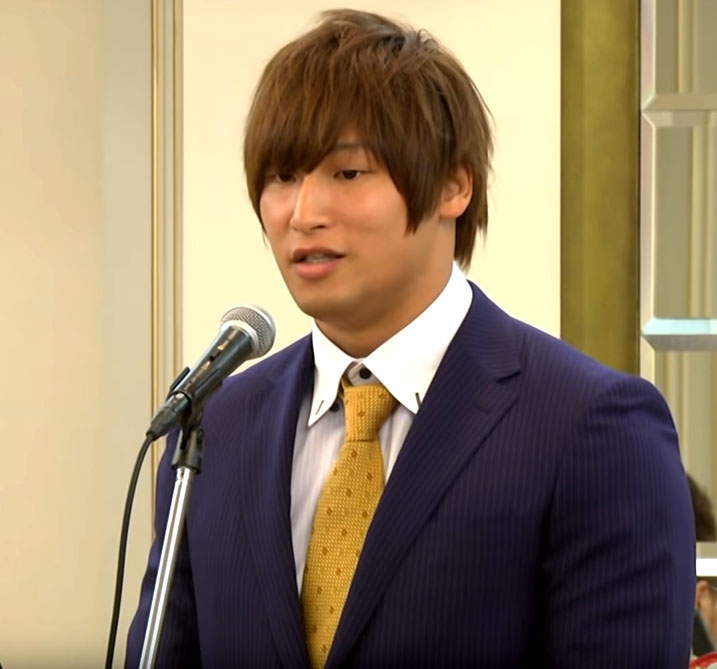
โคตะ อิบูชิ

|name=โคตะ อิบูชิ
|image=Kota_Ibushi_-_G1_CLIMAX_27_press_conference_(2).jpg
|caption=อิบูชิในปี 2017
|names=โคตะ อิบูชิ Hustle Kamen OrangeOda NobunagaRobin MaskSammy Lee Jr.Tiger Mask W
|weight=Cite web|last=NJPW|title=Kota Ibushi – 飯伏幸太 NEW JAPAN PRO-WRESTLING|website=NJPW|language=en
|birth_place=Aira, Kagoshima (Aira District)|อาอิระ จังหวัดคาโงชิมะ|คาโงชิมะ ประเทศญี่ปุ่น
|billed=Kagoshima Prefecture
|trainer=Kyohei Mikami|มิคามิShuji Kondo|ชูจิ คอนโดะ
|debut=1 กรกฎาคม 2004
โคตะ อิบูชิ นักมวยปล้ำอาชีพชาวญี่ปุ่น เริ่มอาชีพการปล้ำกับสมาคม Dramatic Dream Team (DDT) ในปี 2004 และกว่าสิบเอ็ดปีต่อมาได้กลายเป็นแชมป์ KO-D Openweight Championship 3สมัย, KO-D Tag Team Championship 5สมัย และ KO-D 6-Man Tag Team Championship 2สมัย ในปี 2009 เขาได้เริ่มทำงานให้กับสมาคม New Japan Pro Wrestling (NJPW) และได้เซ็นสัญญาในปี 2013 ใน NJPW เป็นแชมป์ IWGP Heavyweight Championship, IWGP Intercontinental Championship, IWGP Junior Heavyweight Championship และ IWGP Junior Heavyweight Tag Team Championship เขาลาออกจากทั้งสองสมาคม DDT และ NJPW ในเดือนกุมภาพันธ์ 2016 และนับแต่นั้นมาเขาได้ปล้ำในหลายๆค่ายในฐานะนักมวยปล้ำอิสระ รวมทั้ง DDT และ NJPW เช่นเดียวกับ WWE ในปี 2019 เขาได้เป็นผู้ชนะ G1 Climax 29citeweb|title=2019.08.12 G1 Climax Night 19 NEW JAPAN PRO-WRESTLING|publisher=New Japan Pro-Wrestling
==แชมป์และรางวัล==
* CBS Sports
** NJPW Wrestler of the Year (2018)
* Chikara (professional wrestling)|Chikara
** Rey de Voladores (2009)
* Dramatic Dream Team|Dramatic Dream Team / DDT Pro-Wrestling
** IMGP World Heavyweight Championship (IMGP World Heavyweight Championship#Title history|1 time)
** Independent World Junior Heavyweight Championship (Independent World Junior Heavyweight Championship#Title history|1 time)
** Ironman Heavymetalweight Championship (Ironman Heavymetalweight Championship#Title history|3 times)
** KO-D 6-Man Tag Team Championship (KO-D 6-Man Tag Team Championship#Title history|2 times) – with Gota Ihashi and Kenny Omega (1), and Daisuke Sasaki and Kenny Omega (1)
** KO-D Openweight Championship (KO-D Openweight Championship#Title history|3 times)
** KO-D Tag Team Championship (DDT KO-D Tag Team Championship#Title history|5 times) – with Daichi Kakimoto (1), Kenny Omega (2), Danshoku Dino (1) and Daisuke Sasaki (1)
** Go-1 Climax (2014)
** King of DDT Tournament|KO-D Openweight Championship Contendership Tournament (King of DDT Tournament#2009|2009)
**KO-D Tag League (KO-D Tag League#2005|2005) &ndash; with Daichi Kakimoto
** DDT48/Dramatic Sousenkyo (2012, 2014)
** Best Match Award (2012)
* El Dorado Wrestling
** UWA World Tag Team Championship (UWA World Tag Team Championship#Title history|1 time) – with Fumiyuki Hashimoto|Kagetora
*"Inside The Ropes Magazine"
** Ranked No. 6 of the top 50 wrestlers in the world in the "ITR 50" in 2020.
* "Japan Indie Awards"
** Best Bout Award (2008)
** Best Bout Award (2011)
** Best Bout Award (2012)
** Best Bout Award (2014)
** MVP Award (2007, 2009)
* Kaientai Dojo
** Tag Team Best Bout K-Award (2007)
* Kaiju Big Battel
** KBB Hashtag Championship (1 time)
* New Japan Pro-Wrestling
**IWGP World Heavyweight Championship (IWGP World Heavyweight Championship|1 time, inaugural)
**IWGP Heavyweight Championship (List of IWGP Heavyweight Champions|1 time, final)
**IWGP Intercontinental Championship (List of IWGP Intercontinental Champions|2 times, final)
** IWGP Junior Heavyweight Championship (List of IWGP Junior Heavyweight Champions|3 times)
** IWGP Junior Heavyweight Tag Team Championship (List of IWGP Junior Heavyweight Tag Team Champions|1 time) – with Kenny Omega
**IWGP Tag Team Championship (List of IWGP Tag Team Champions|1 time) – with Hiroshi Tanahashi
**NEVER Openweight Championship (List of NEVER Openweight Champions|1 time)
**Best of the Super Juniors (Best of the Super Juniors#2011|2011)
**G1 Climax (G1 Climax 29|2019, G1 Climax 30|2020)
**New Japan Cup (New Japan Cup#2015|2015)
**Concurso (2020)
* "Nikkan Sports"
** Best Tag Team Award (2010)
** Technique Award (2009, 2010)
* "Pro Wrestling Illustrated"
** Ranked No. 17 of the top 500 singles wrestlers in the "Pro Wrestling Illustrated#PWI 500|PWI 500" in 2019and 2020
* "SoCal Uncensored"
** Southern California Match of the Year (2018)
* "Sports Illustrated"
** Ranked No. 8 of the top 10 wrestlers in 2020
* "Tokyo Sports"
** Tokyo Sports Puroresu Awards#Best Bout Award|Best Bout Award (2010)
** Best Bout Award (2013)
** Tokyo Sports Puroresu Awards#Technique Award|Technique Award (2009, 2019)
* Toryumon (Último Dragón)|Toryumon Mexico
** Toryumon (Último Dragón)#Young Dragons Cup|Young Dragons Cup (2006)
* Último Dragón Fiesta
** Dragon Mixture Tournament (2006) – with Daichi Kakimoto, Fuka Kakimoto|Fuka and Seiya Morohashi
* "Weekly Pro Wrestling"
** Best Bout Award (2010)
** Best Bout Award (2018)
** Best Tag Team Award (2010)
* "Wrestling Observer Newsletter"
** List of Wrestling Observer Newsletter awards#Best Flying Wrestler|Best Flying Wrestler (2009, 2010, 2012, 2013)
** List of Wrestling Observer Newsletter awards#Pro Wrestling Match of the Year|Pro Wrestling Match of the Year (2015)
==อ้างอิง==
==แหล่งข้อมูลอื่น==
* DDT Pro-Wrestling profile
* Inoki Genome Federation profile
* Kota Ibushi NJPW profile
* Tiger Mask W NJPW profile
* WWE Cruiserweight Classic profile
Navboxes|
หมวดหมู่:นักมวยปล้ำอาชีพชายชาวญี่ปุ่น‎
หมวดหมู่:นักมวยปล้ำสวมหน้ากาก
หมวดหมู่:นักคาราเต้ชายชาวญี่ปุ่น